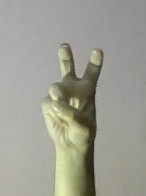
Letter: toot